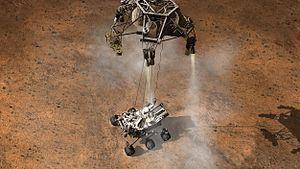
Mars Science Laboratory est une mission d'exploration de la planète Mars à l'aide d'un astromobile développé par le centre JPL associé à l'agence spatiale américaine de la NASA. La sonde spatiale est lancée le 26 novembre 2011 par un lanceur Atlas V. Le site d'atterrissage, sur lequel la sonde spatiale s'est posée le 6 août 2012, se situe dans le cratère Gale. Celui-ci présente dans un périmètre restreint donc compatible avec l'autonomie du rover, des formations reflétant les principales périodes géologiques de la planète dont celle — le Noachien — qui aurait pu permettre l'apparition d'organismes vivants. Au cours de sa mission, l'astromobile, nommé Curiosity, va rechercher si un environnement favorable à l'apparition de la vie a existé, analyser la composition minéralogique, étudier la géologie de la zone explorée et collecter des données sur la météorologie et les radiations qui atteignent le sol de la planète. La durée de la mission est fixée initialement à une année martienne soit environ 669 sols ou 687 jours terrestres.
Cette page présente une chronologie des événements qui se sont produits durant l'année 2012 dans le domaine de l'astronomie.